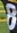
Number: 8